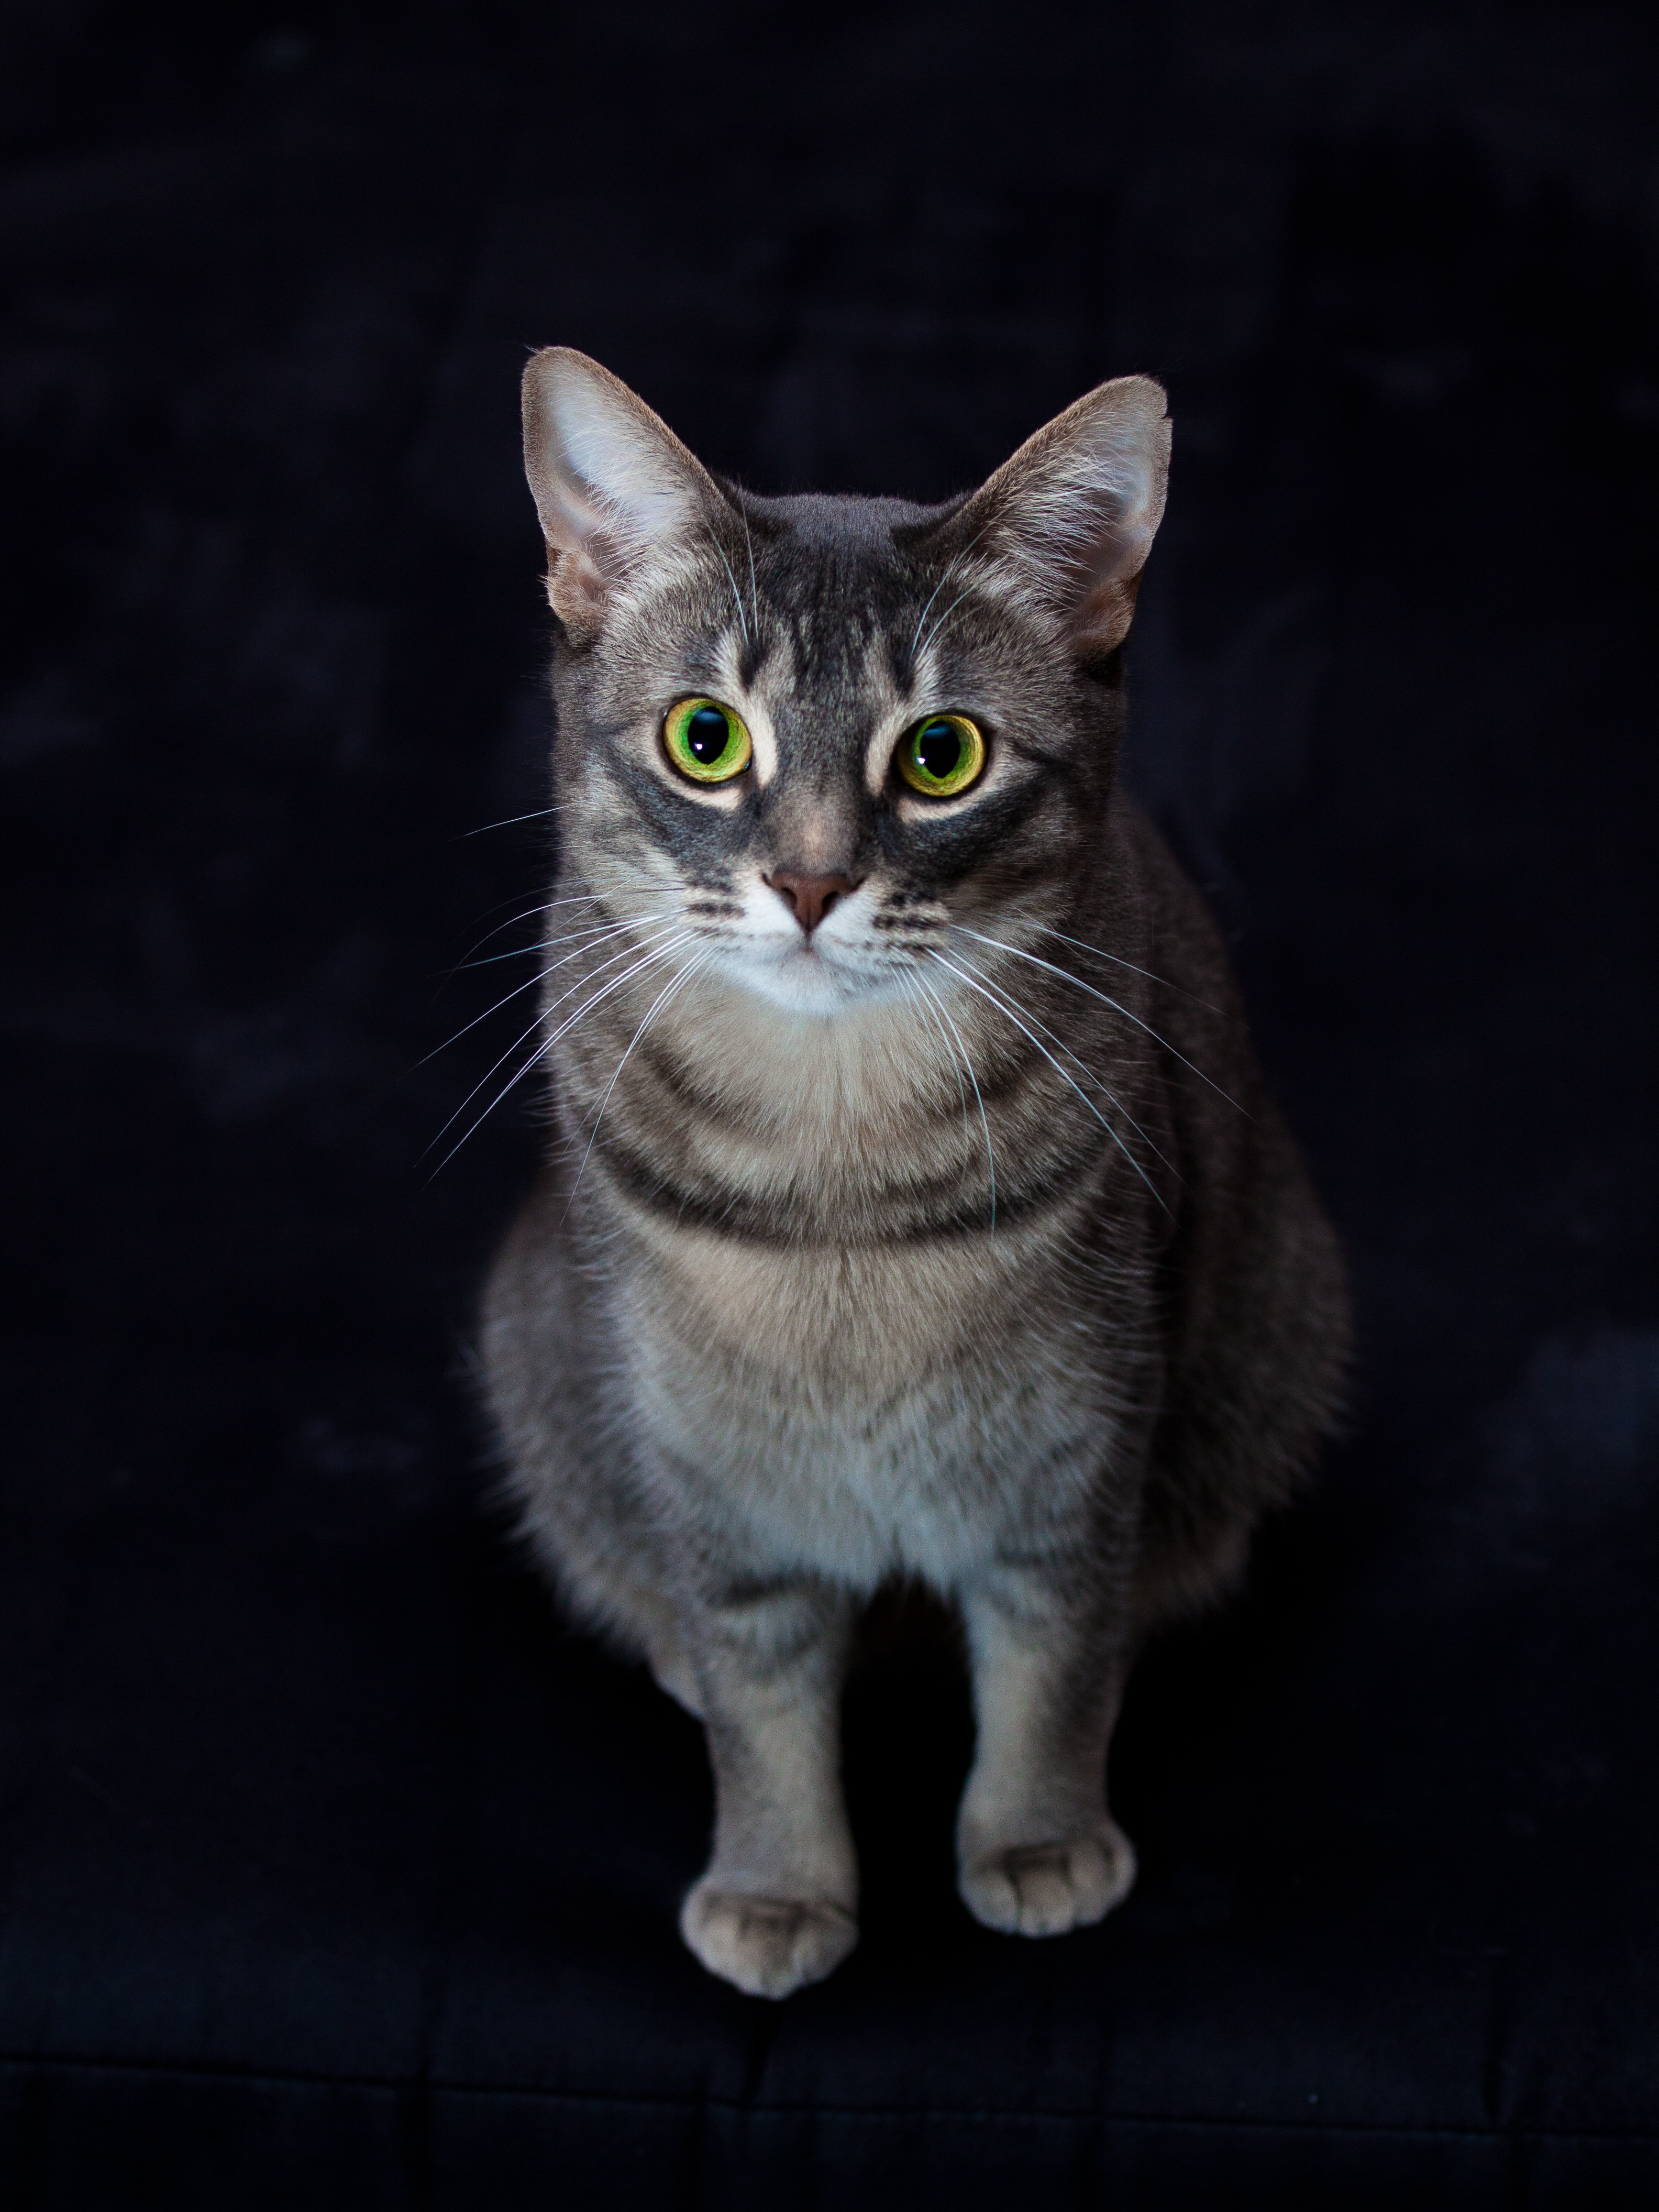
watch, view, cat, mammal, fauna, whiskers, vertebrate, tabby cat, european shorthair, chartreux, korat, burmilla, small to medium sized cats, cat like mammal, carnivoran, domestic short haired cat, american shorthair